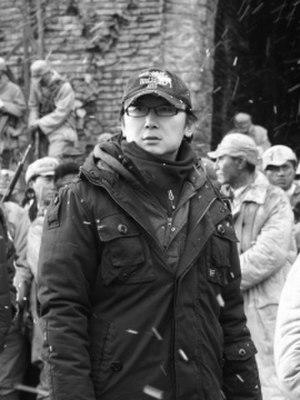
Lu Chuan, né le 8 février 1971 à Kuitun en Chine, est un réalisateur chinois.